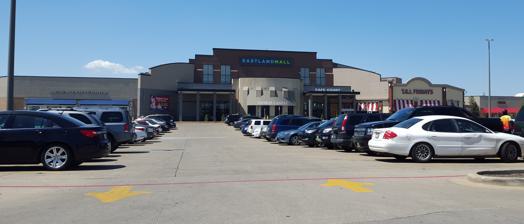
Building: Eastland Mall (Evansville, Indiana)
Country: United States of America
Year built: 1981
Shopping mall in Indiana, United States Eastland Mall Exterior view of Eastland Mall, January 2012 Location Evansville, Indiana , United States Coordinates 37°59′04″N 87°29′44″W / 37.98438°N 87.49564°W / 37.98438; -87.49564 Opening date August 1981 Developer General Growth Properties Management Macerich Owner Macerich No. of stores and services 95 No. of anchor tenants 3 Total retail floor area 1,001,000 sq ft (93,000 m 2 ). No. of floors 2 Public transit access METS Website shopeastlandmall .com Eastland Mall is a regional shopping mall located on North Green River Road in Evansville, Indiana .  It is operated by the Macerich , a group which owns and develops malls around the United States .  The mall has 130 specialty stores, three department stores, and a food court with a variety of fast food eateries and a TGI Fridays restaurant. The anchor stores are Macy's , Dillard's , and JCPenney . Sales per square foot in 2016 were $367, a decline from $402 in 2012. As the regional hub of the Illinois-Indiana-Kentucky Tri-State Area , retail sales per capita are 60% higher for Evansville than the state average and are the highest in the state. Total square footage for Eastland Mall is one million. History The mall was originally developed by General Growth Properties , opening in August 1981. The original anchors were JCPenney , Ben Snyder's, and deJong's. Lazarus was added in August 1982. General Growth sold the mall as part of a larger portfolio of 19 centers to a passive institutional investor, Equitable Life Assurance Society in 1984. General Growth retained the management agreement for over the next decade. Snyder's was acquired by Hess's in 1987 and assumed the Hess's nameplate in 1988. Hess's ran into financial difficulties a few years later, shuttering this store in 1993. The Famous-Barr division of May Company bought the closed anchor, demolished it and opened a new store on the same site in 1996. After the mall was acquired by a partnership of Simon Property Group and Macerich , it was expanded to provide a larger food court area and a carousel was installed. Simon assumed management at this time. In 2005, the vacant deJong's location was converted into various specialty stores. On May 2, 2000, a TGI Fridays restaurant would officially open to the public at the mall. Lazarus briefly adopted the Lazarus-Macy's moniker in 2003 before dropping the legacy Lazarus name in early 2005, becoming simply Macy's . After the Federated and May Company department store merger in 2005, the Famous-Barr site was closed in 2006 and sold to Dillard's . The latest center mall anchor renovated and opened in 2007. In late 2011 Simon and Macerich terminated their decade plus long multi-state partnership and distributed the remaining 11 properties, with Macerich receiving Eastland Mall and assuming management rights in January 2012. In January 2017, The Limited announced  they would be closing all of their 250 stores, including the one at Eastland Mall. In July 2017, Gymboree announced they will close 350 outlet locations, including the one at Eastland Mall. References